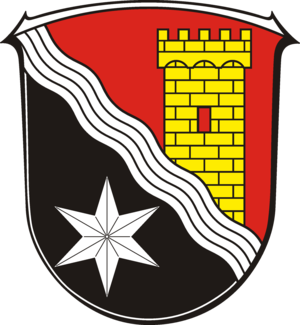
Gilserberg est une municipalité allemande située dans l'arrondissement de Schwalm-Eder et dans le land de la Hesse. Elle se trouve à 60 km de Cassel et à 30 km de Marbourg.